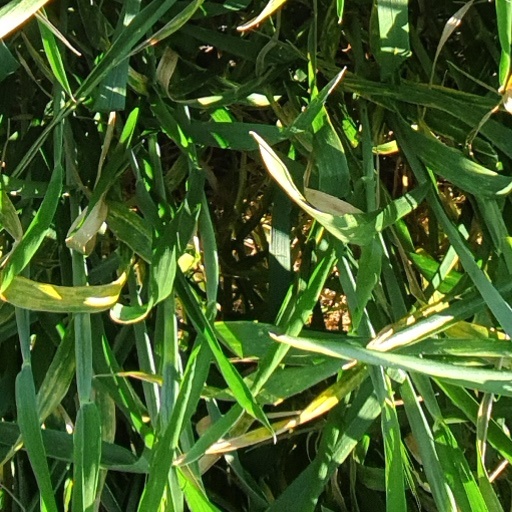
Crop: wheat